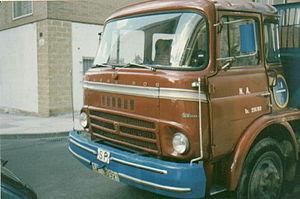
Barreiros SA était une entreprise de construction de tracteurs, d'automobiles et de camions espagnol fondée en 1954.